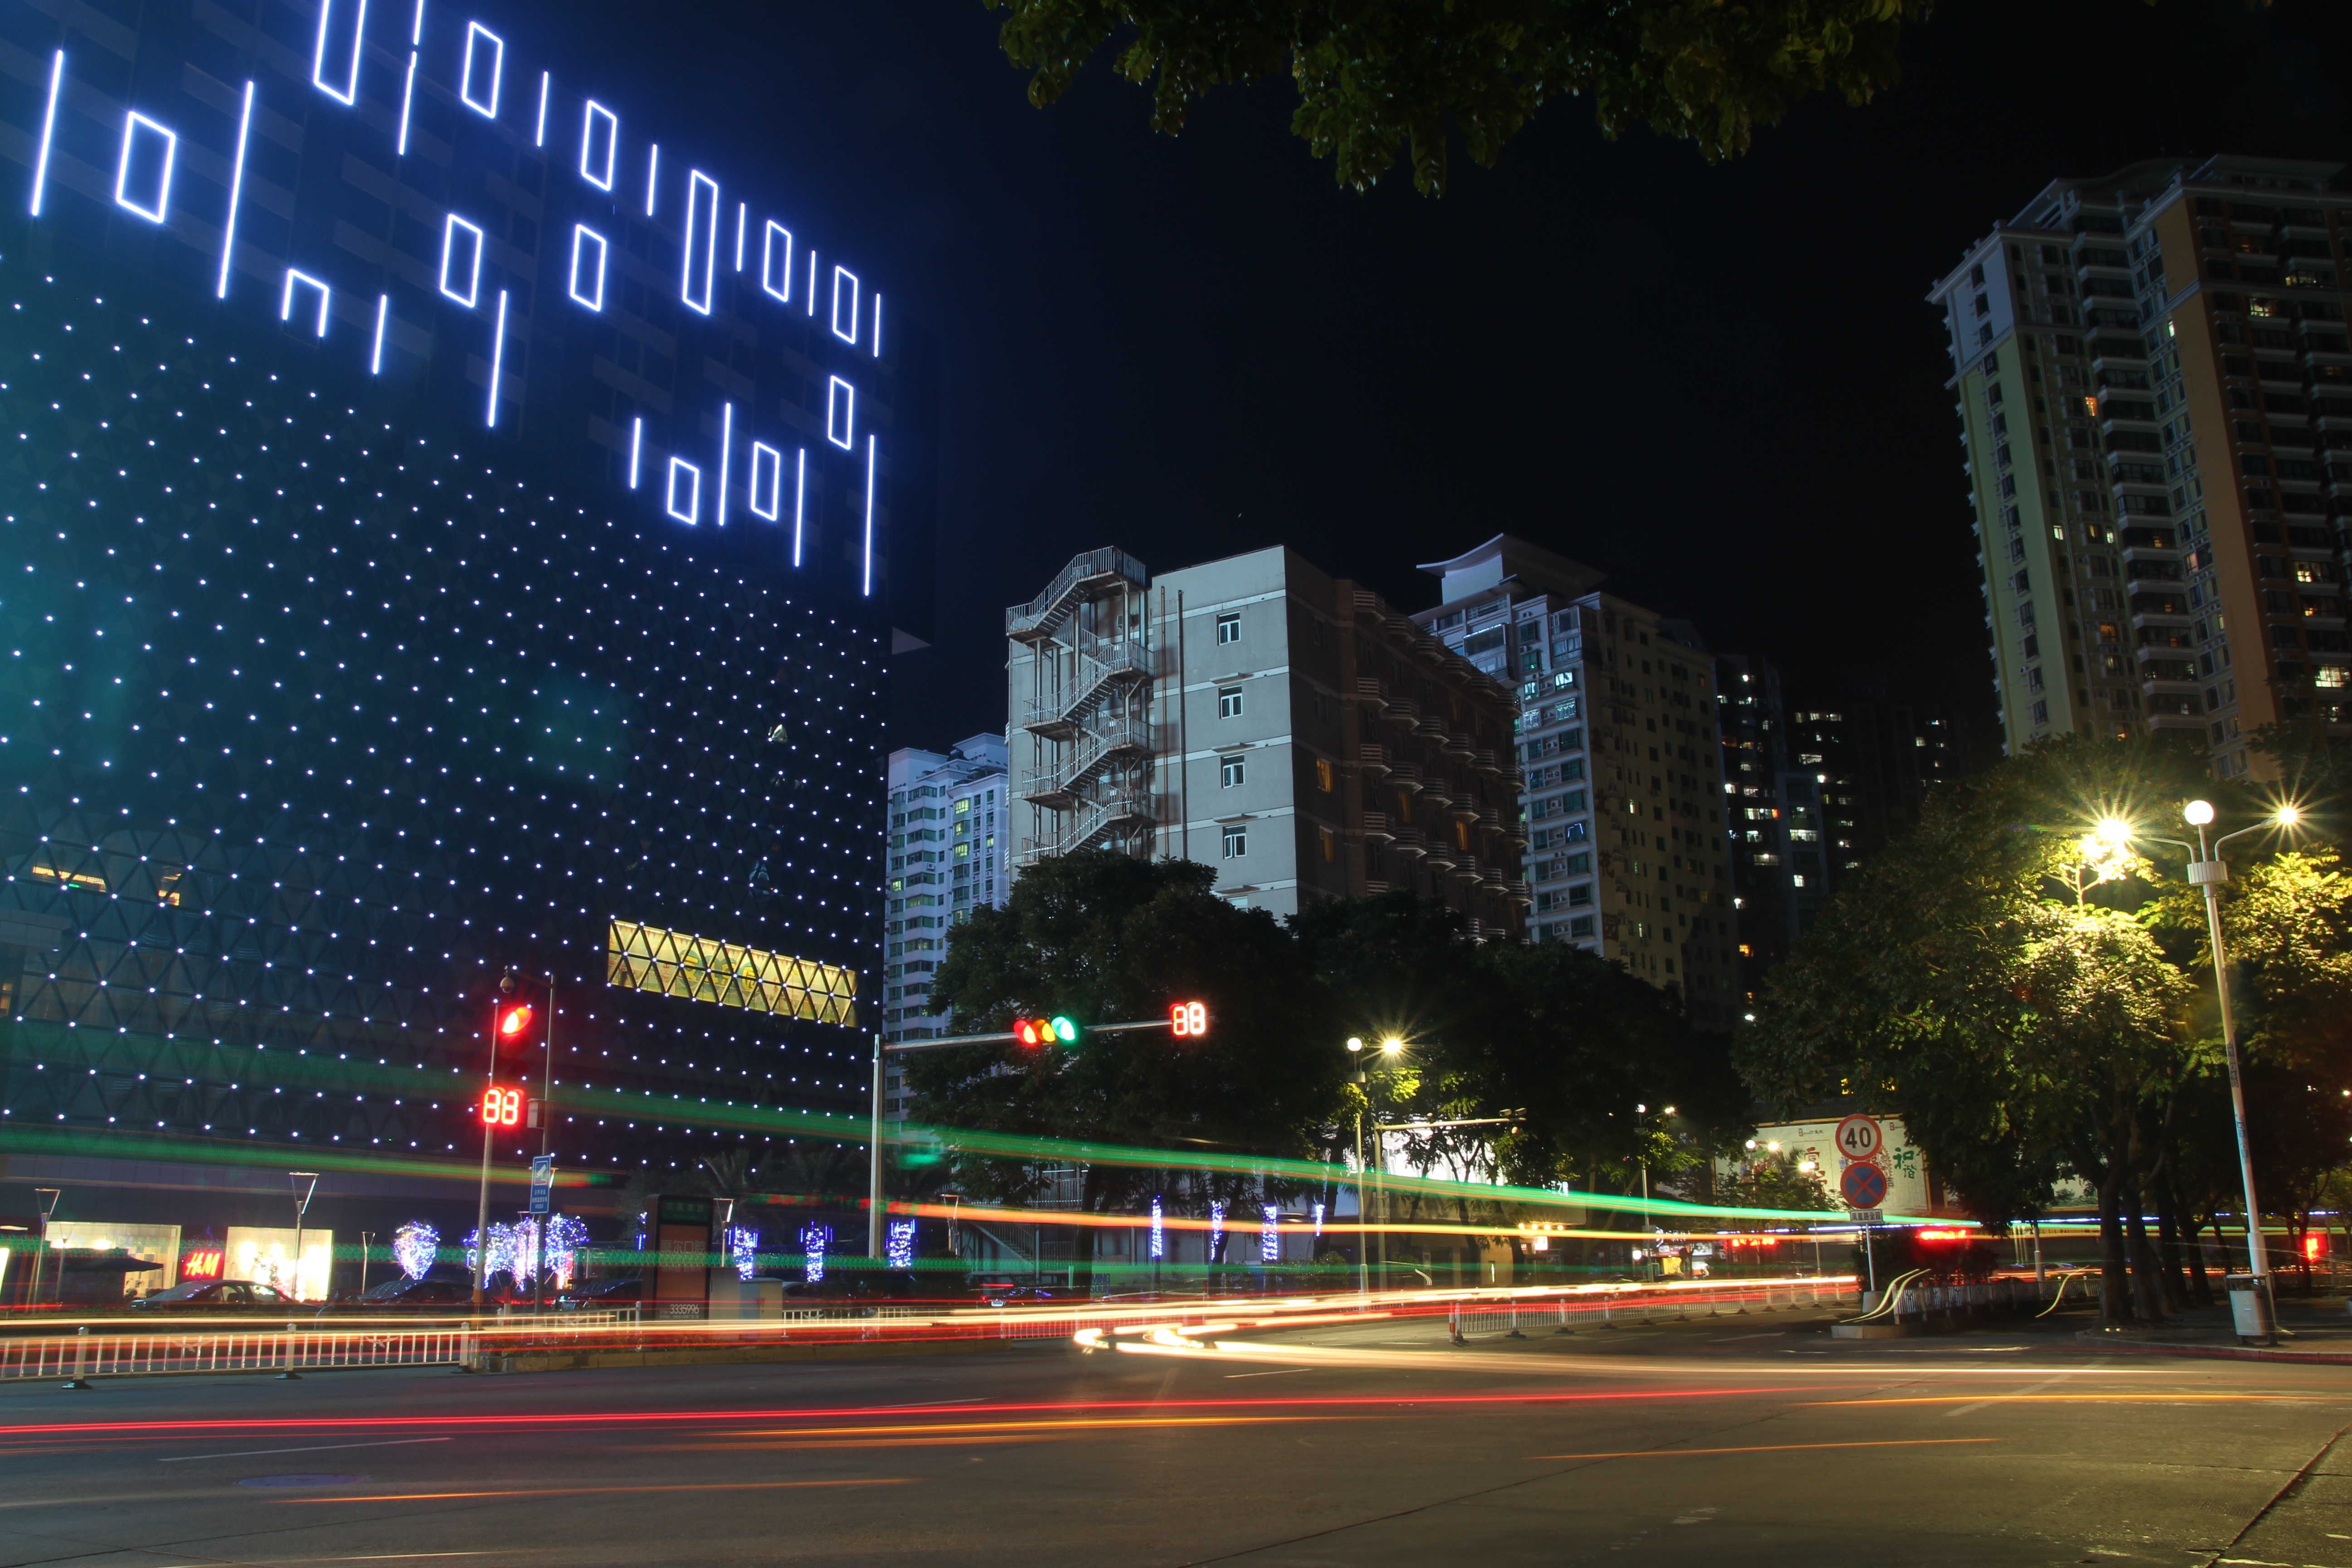
light, skyline, night, city, skyscraper, cityscape, downtown, evening, landmark, lighting, night view, metropolis, urban area, human settlement, metropolitan area, optical path